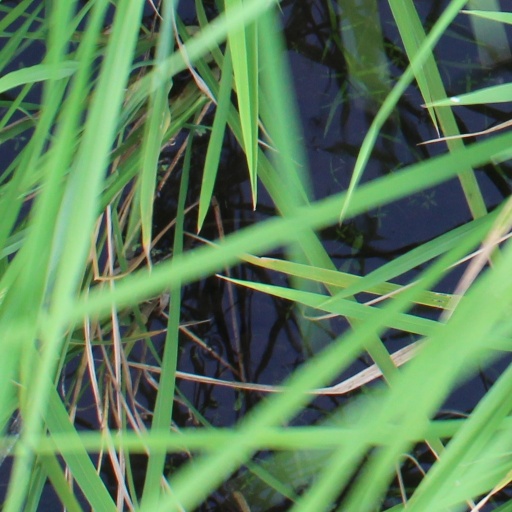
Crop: rice